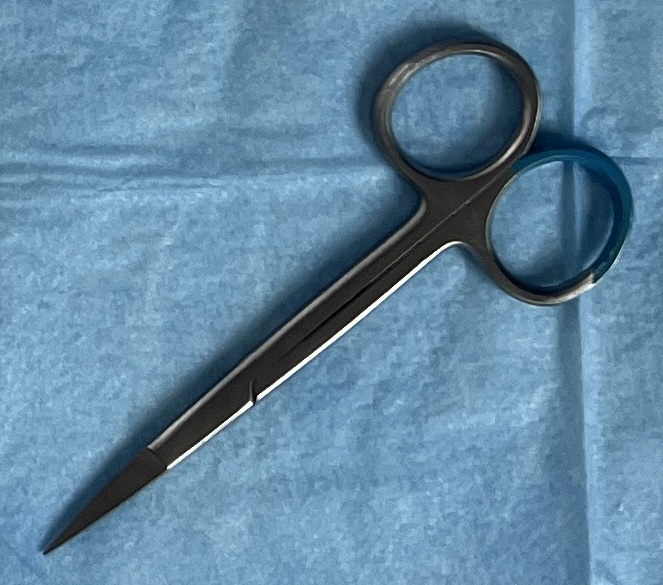
Hinged instrument state: closed